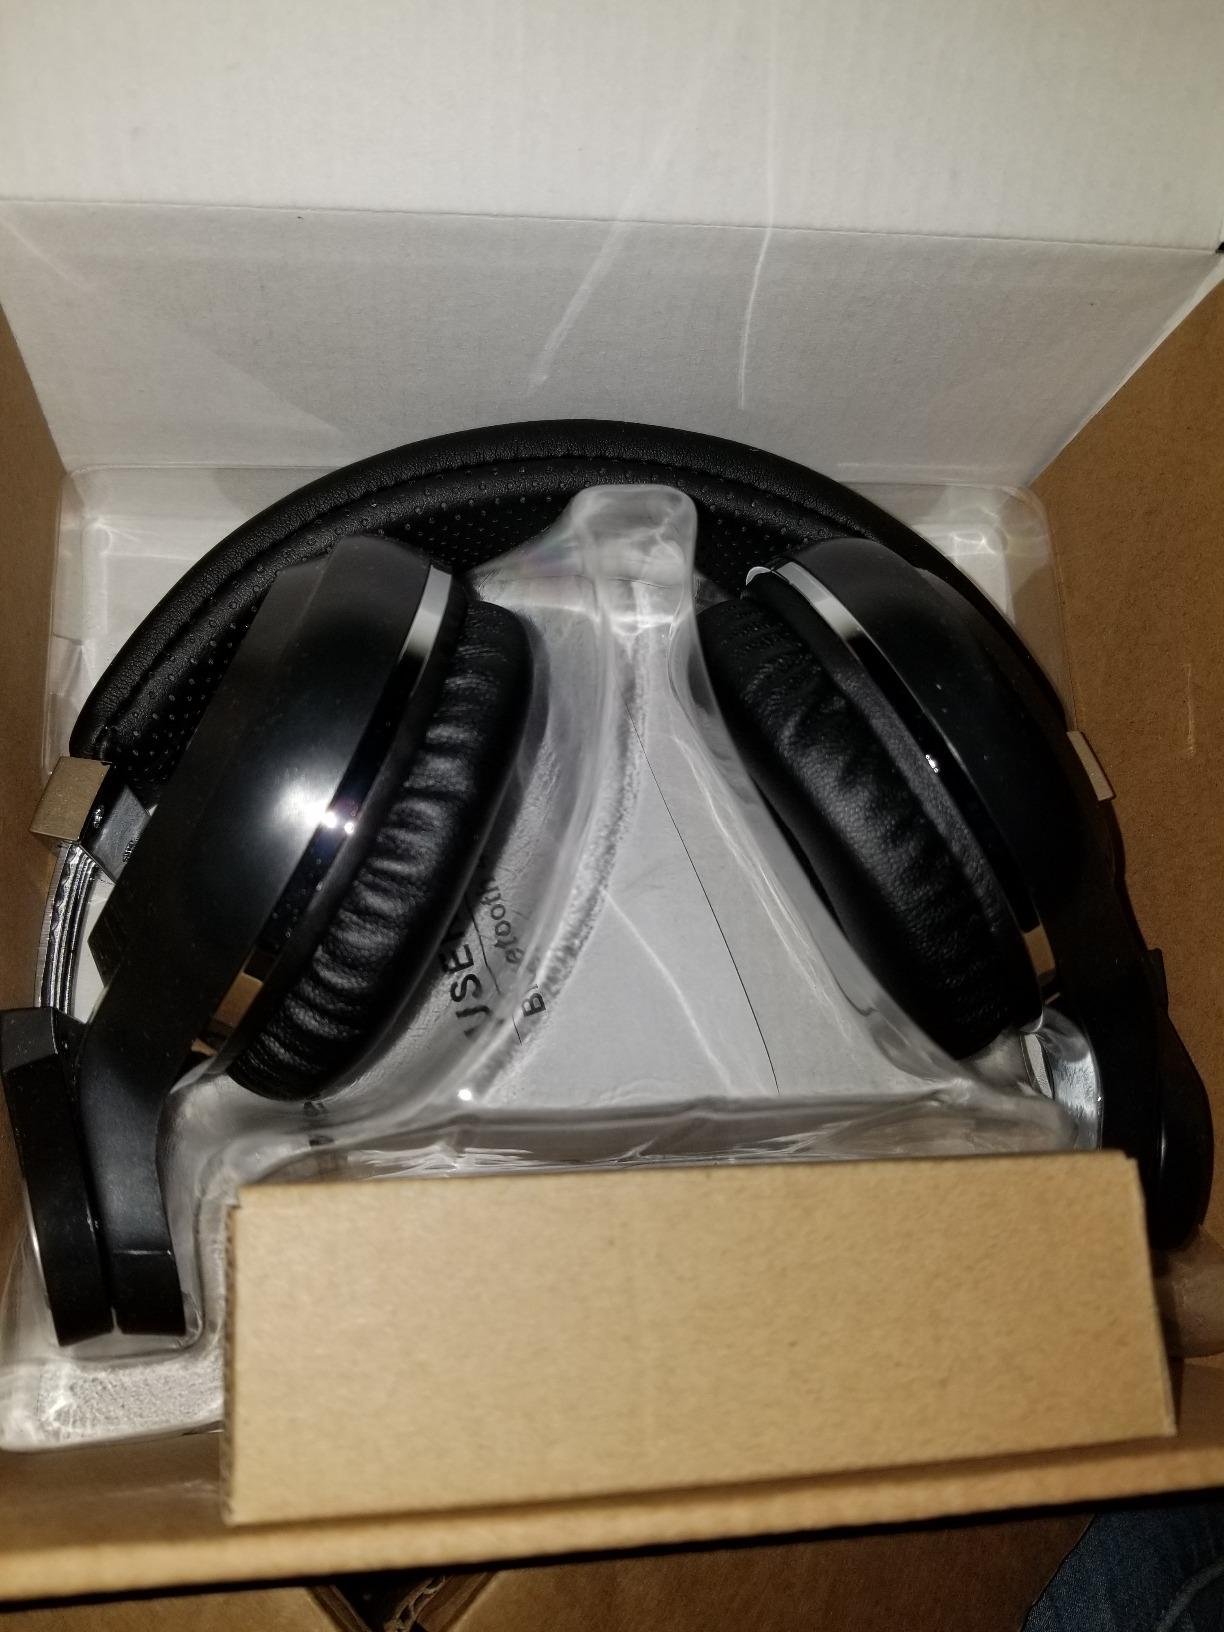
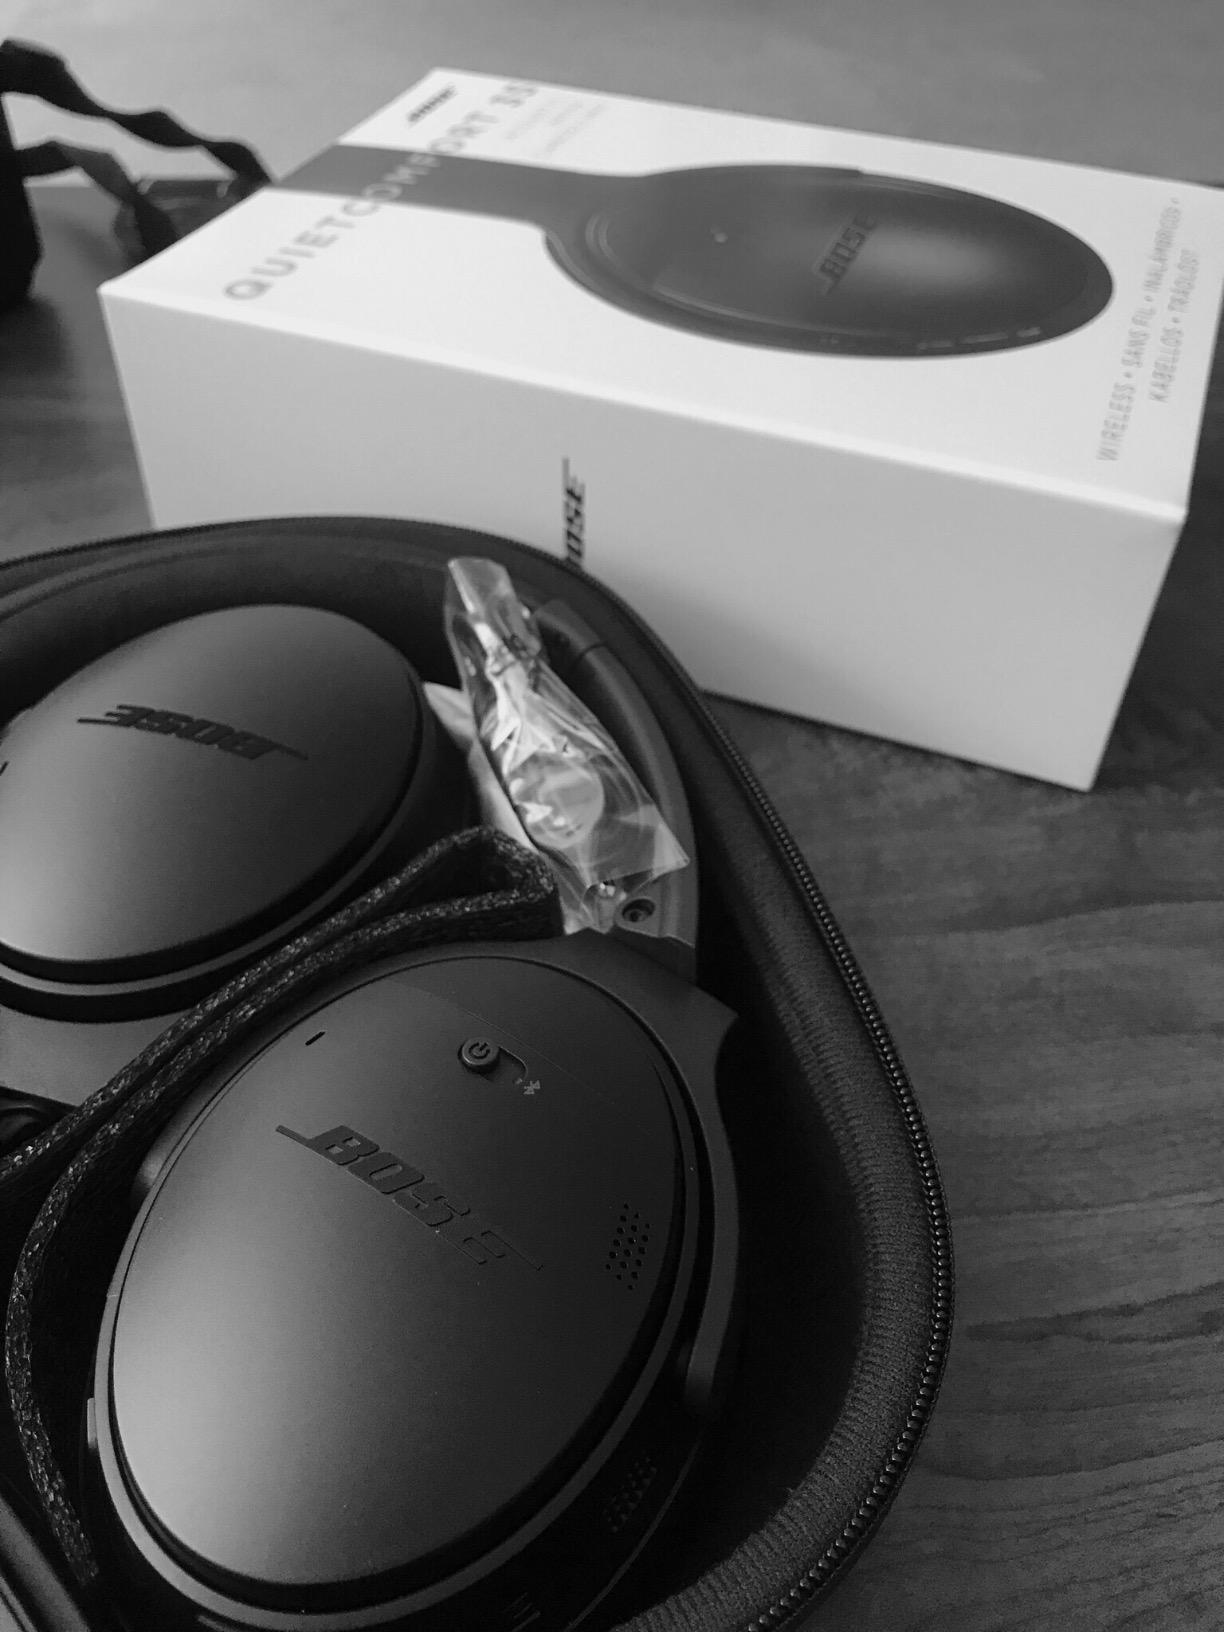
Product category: headphones
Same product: no